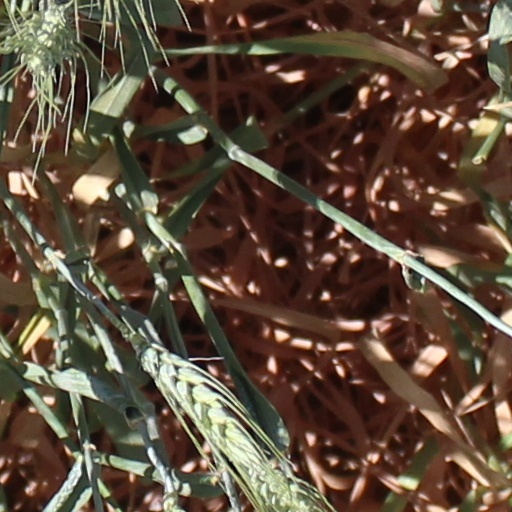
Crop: wheat